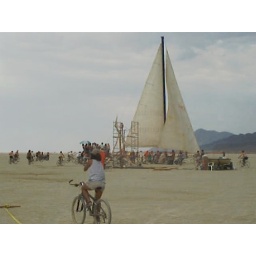
- is building a sailboat in the desert --